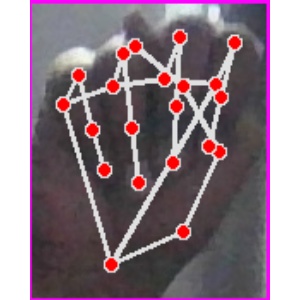
अक्षर: न